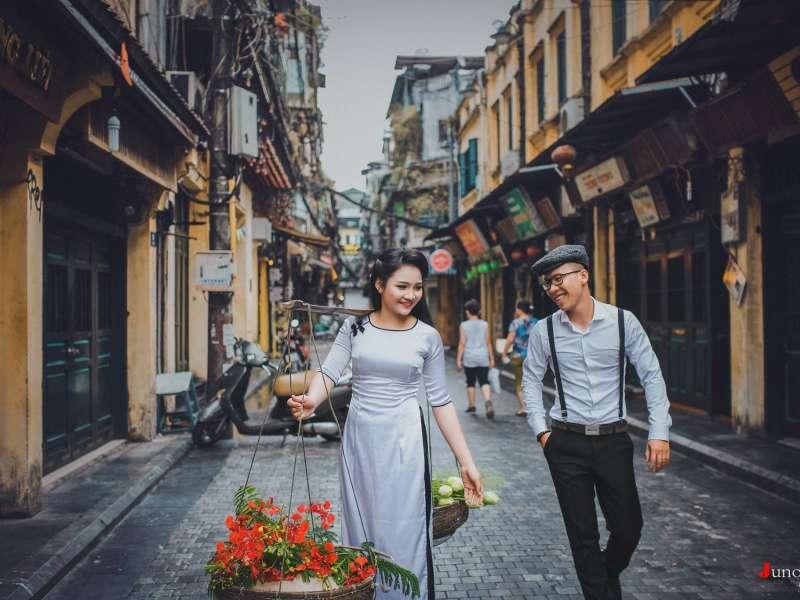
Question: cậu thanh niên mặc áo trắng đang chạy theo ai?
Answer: chạy theo một cô gái bán hoa